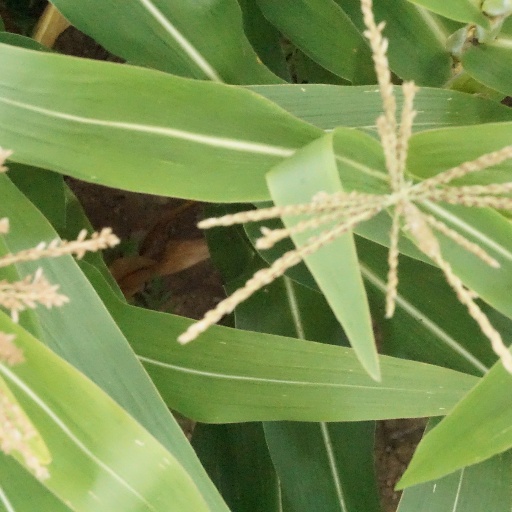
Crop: maize; corn